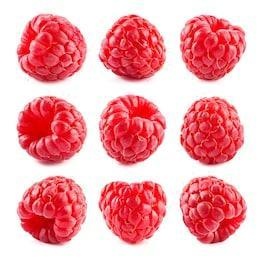
Label: raspberry